Ratchayothin Yotharuck

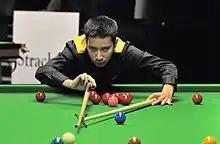
German Masters 2014

Ratchayothin Yotharuck (born 13 December 1995 in Nakhon Nayok, Thailand) is a Thai former professional snooker player. Yotharuck has been playing snooker since he was 10 years old and represented Thailand in several international events together with Boonrayit Kiatkul and Noppon Saengkham. In 2013 he received a two-year wildcard for the Main Tour as an Asian Confederation of Billiard Sports nomination, after Asian champion Saleh Mohammad declined his place.